Aria (manga)

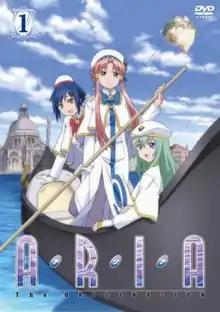
Main cast as they appear in the third season of the anime: from left to right, Aika, Akari, and Alice

Himeya Company is the oldest and currently second-ranking water-guide company in Neo-Venezia. It employs 80 Undines, with a uniform lined with red. Its president is Hime Granzchesta.